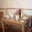
Label: table